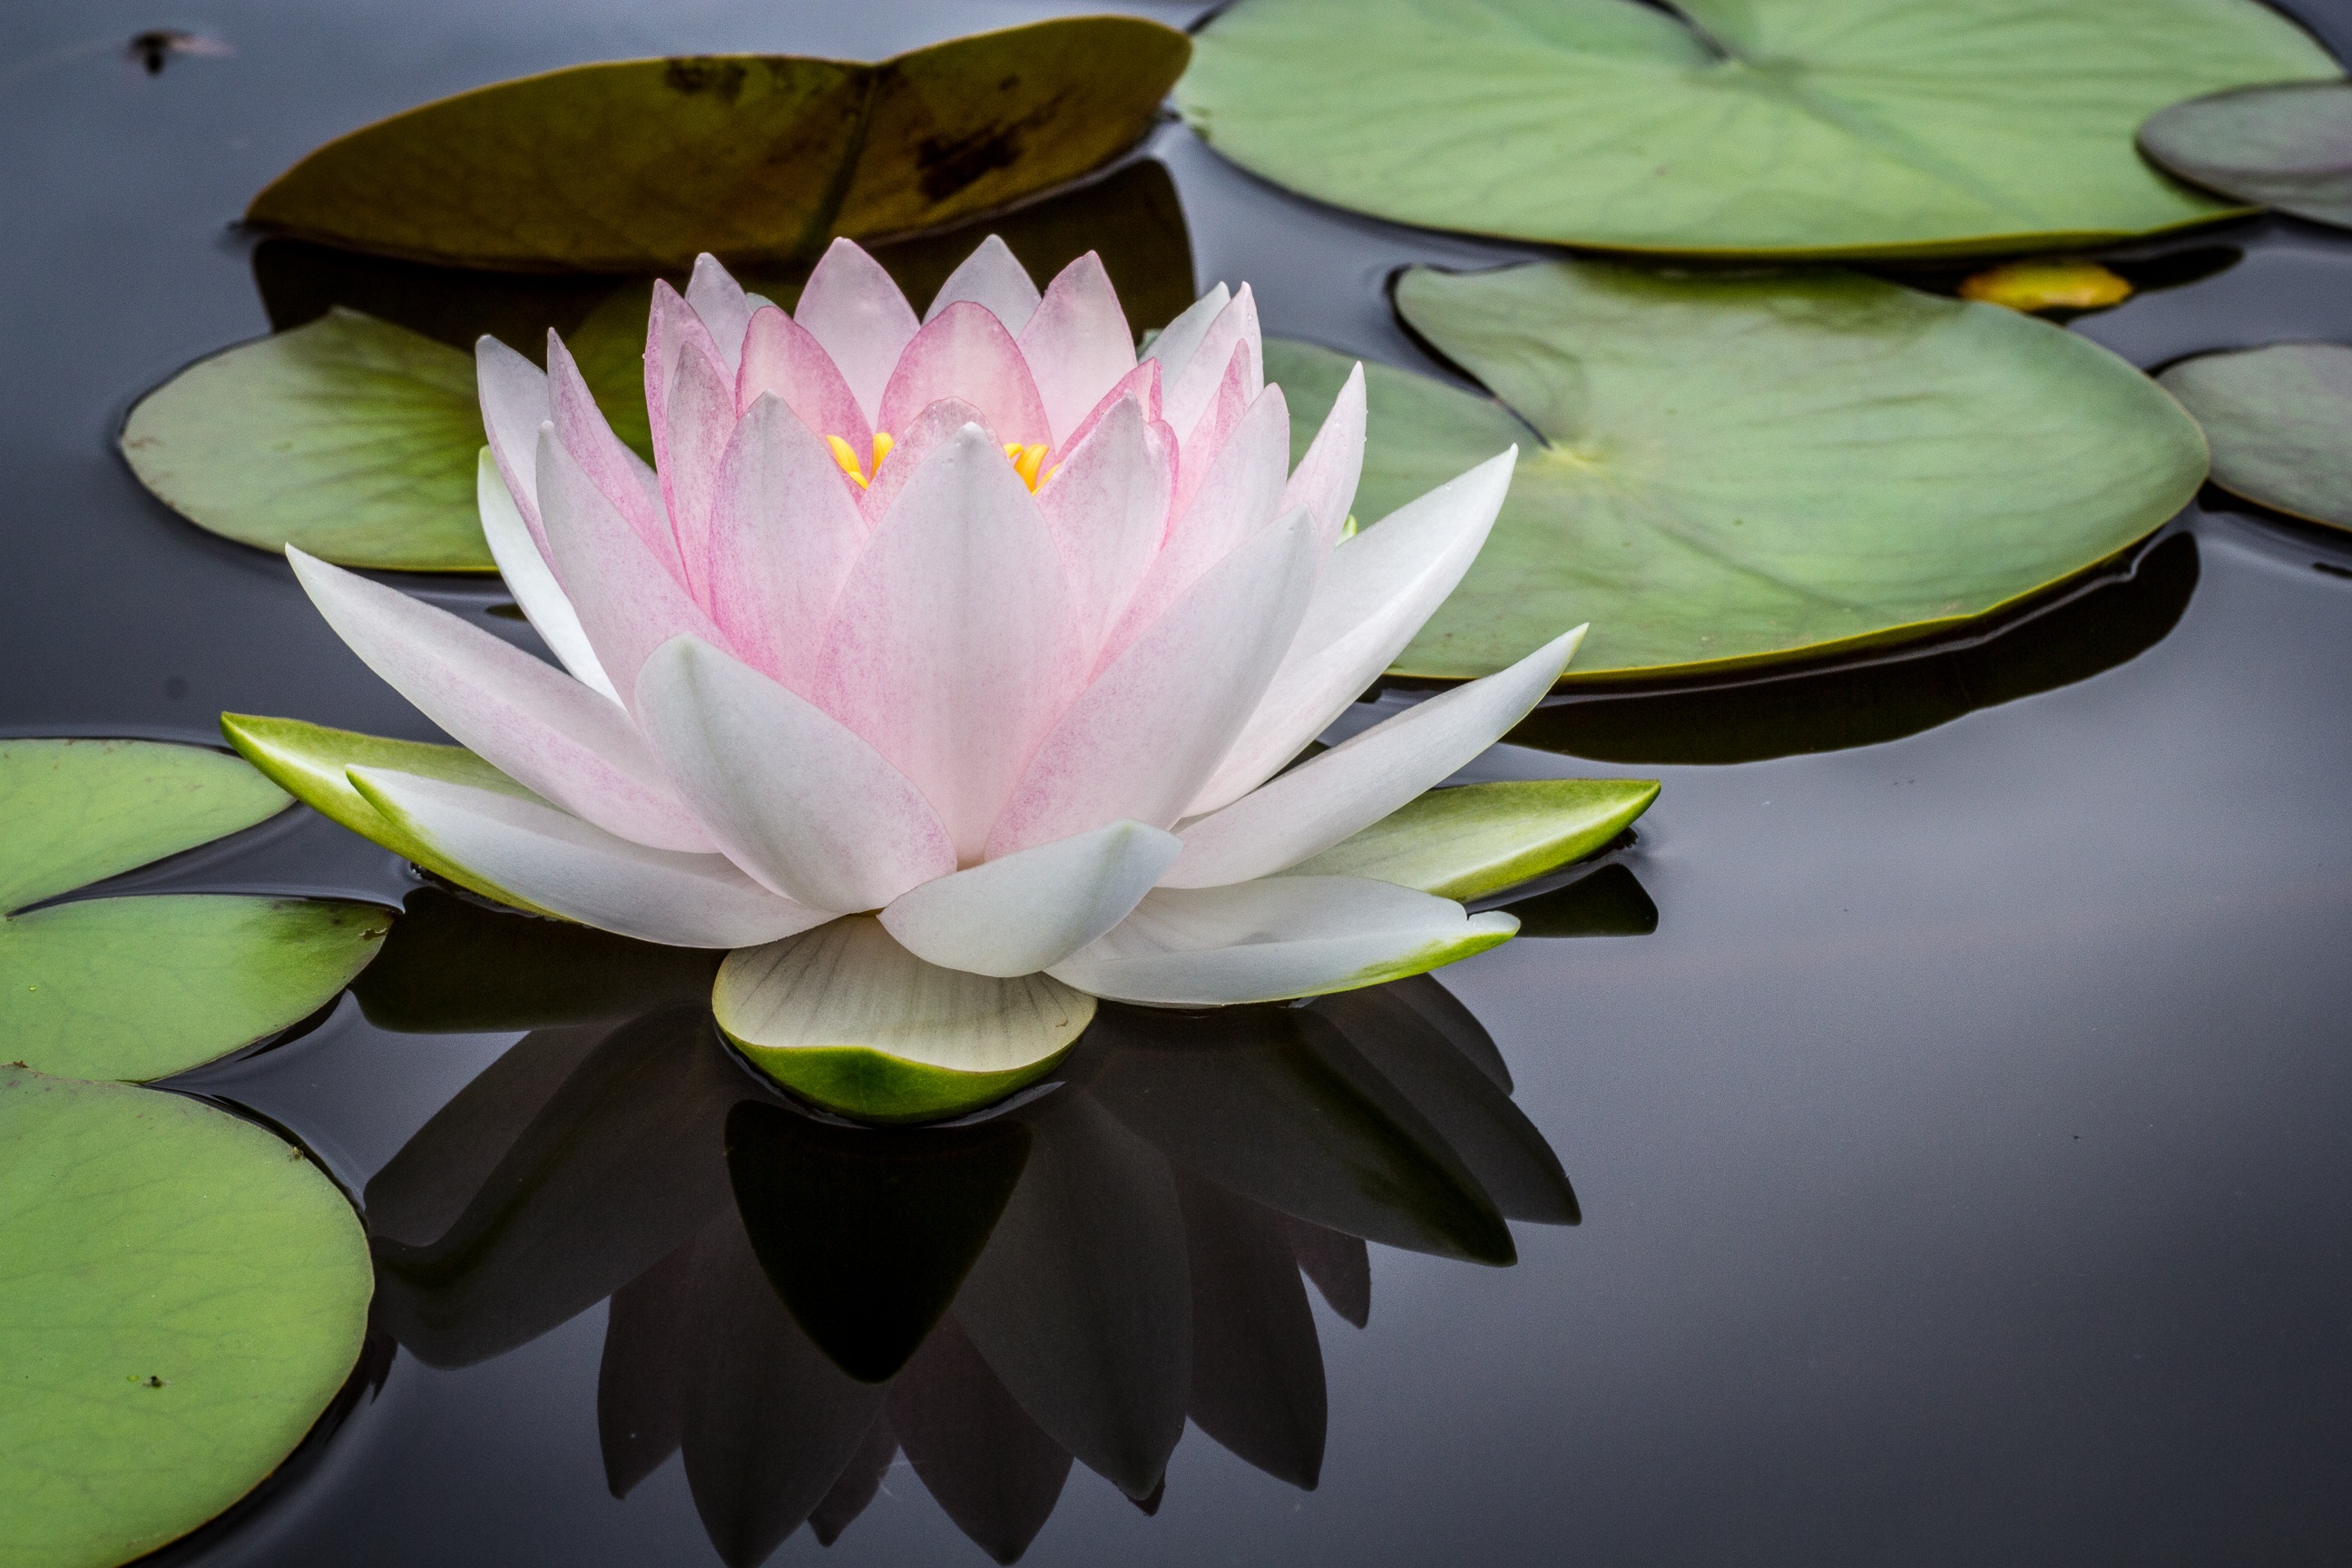
plant, leaf, flower, petal, pond, green, botany, sacred lotus, aquatic plant, flora, lotus, lily, floristry, macro photography, water plant, flowering plant, city car, land plant, lotus family, proteales